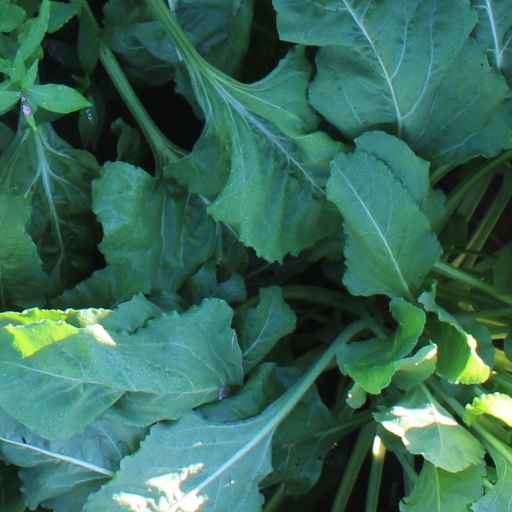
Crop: sugar beet